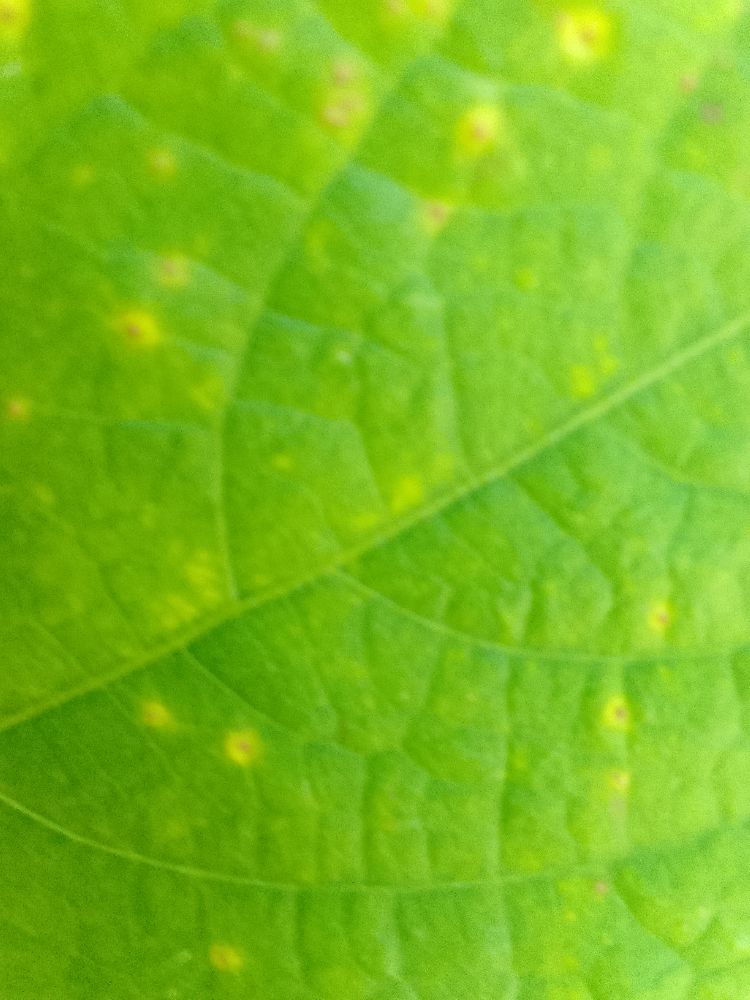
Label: rust